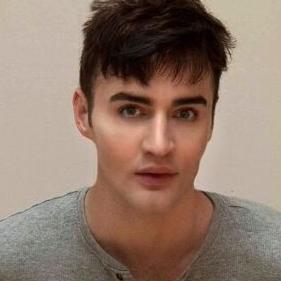
Age: 27